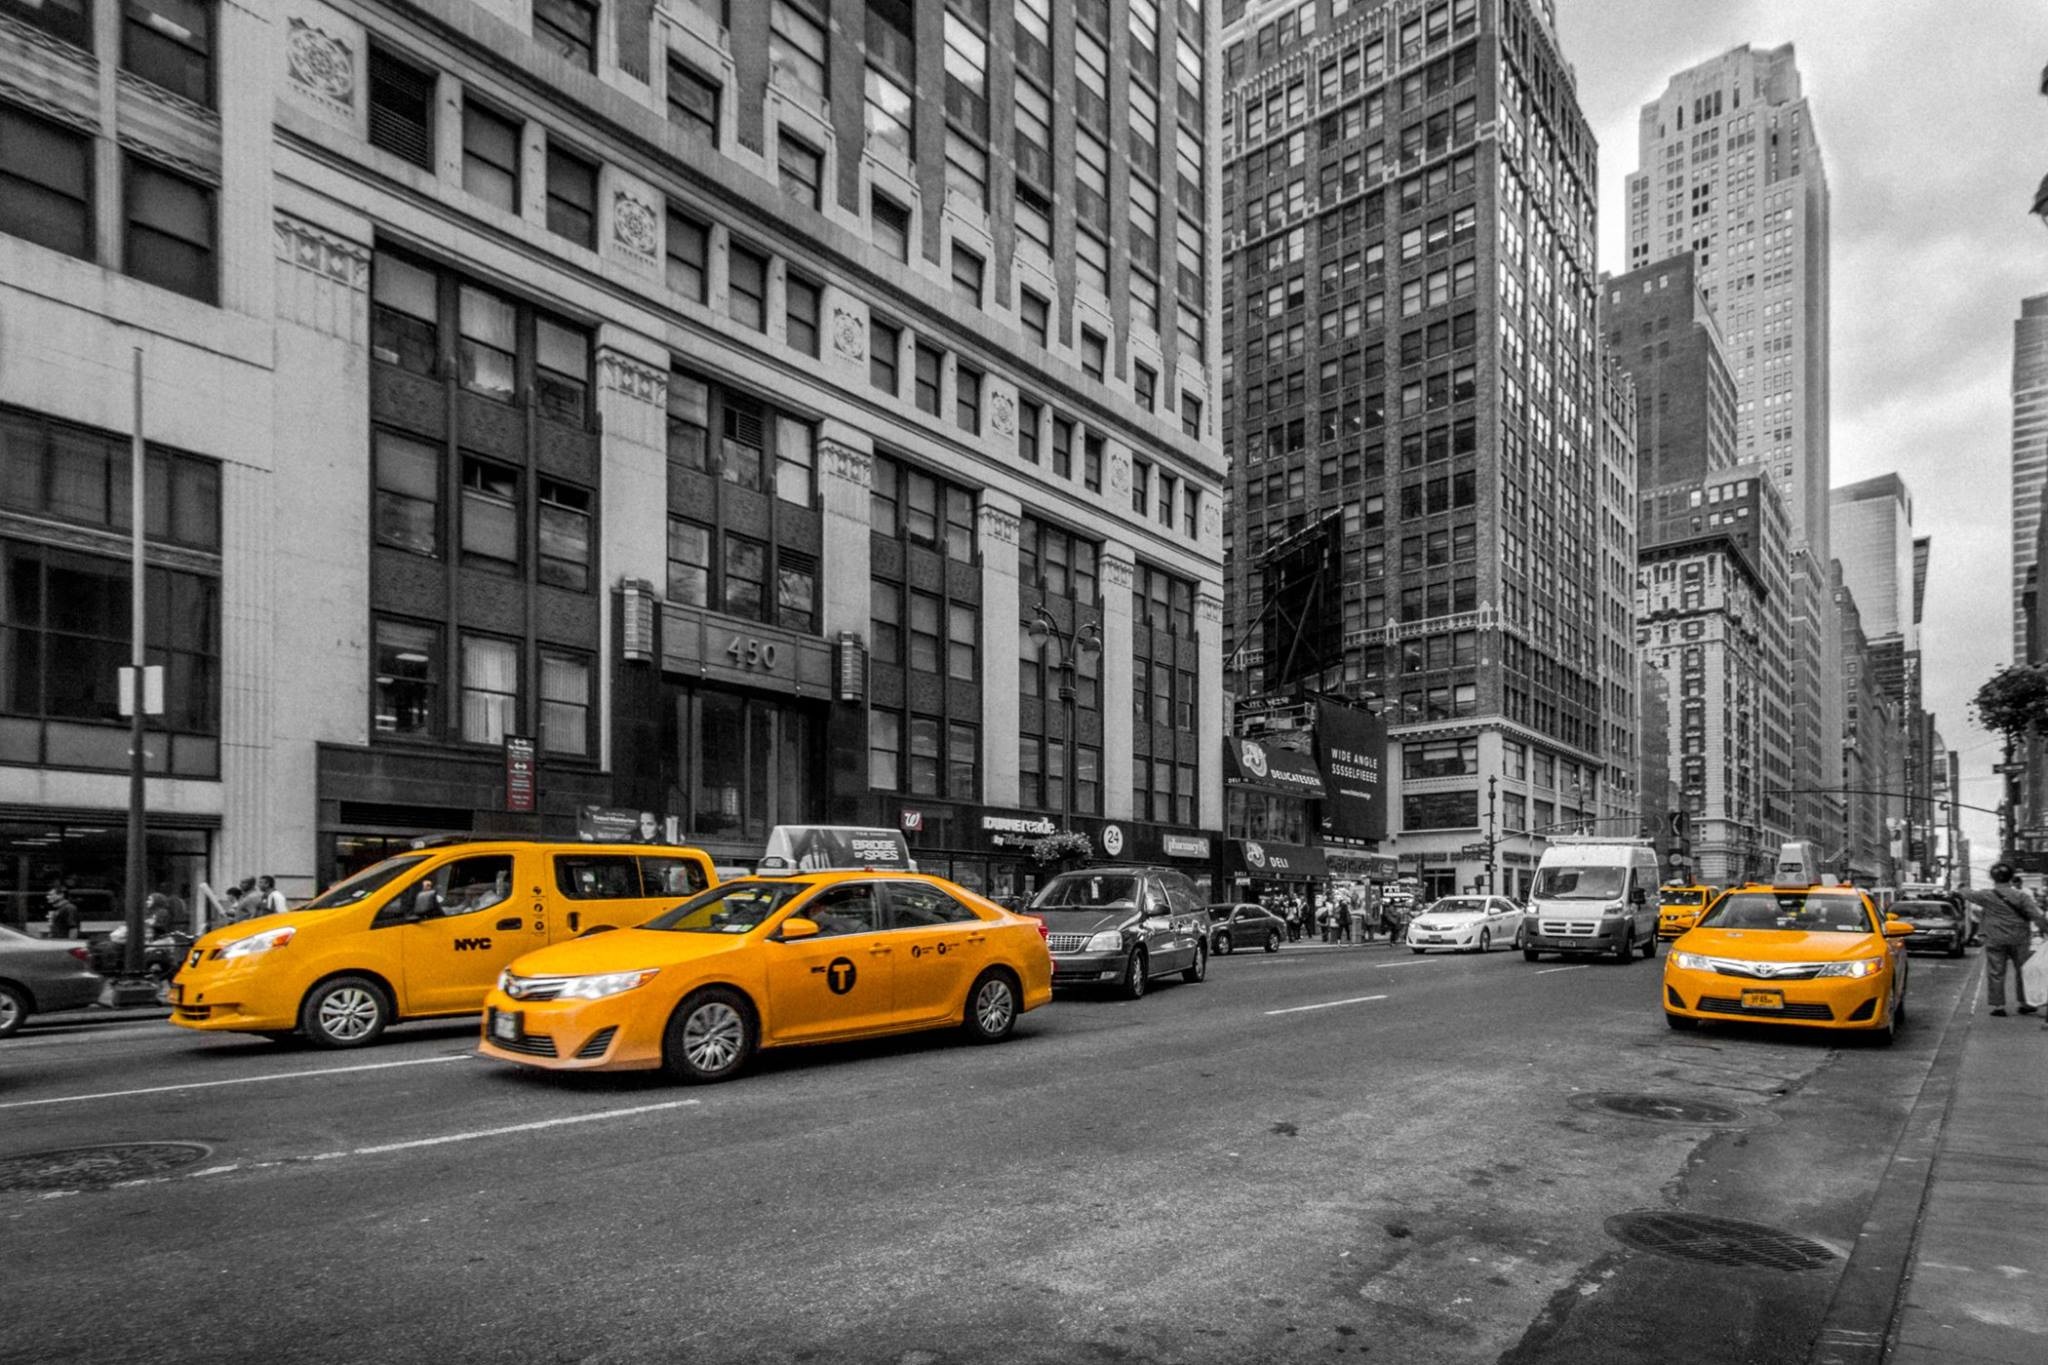
road, traffic, street, car, building, city, urban, new york, manhattan, new york city, cityscape, downtown, taxi, cab, transportation, transport, vehicle, nyc, usa, america, yellow, monochrome, lane, sports car, infrastructure, new york street, new york city street, urban area, human settlement, cabs